Milton Keynes grid road system

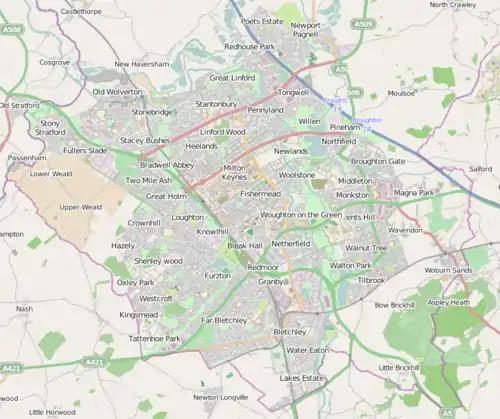

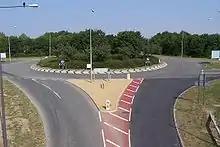
The V8 at its intersection with the H9 Groveway looking north

Grid roads are characterised by high speed limits, generous landscaping and greenery along their routes, all pedestrian crossings being by means of under- or overpasses, roundabouts at every intersection and an almost total lack of road-fronting buildings.